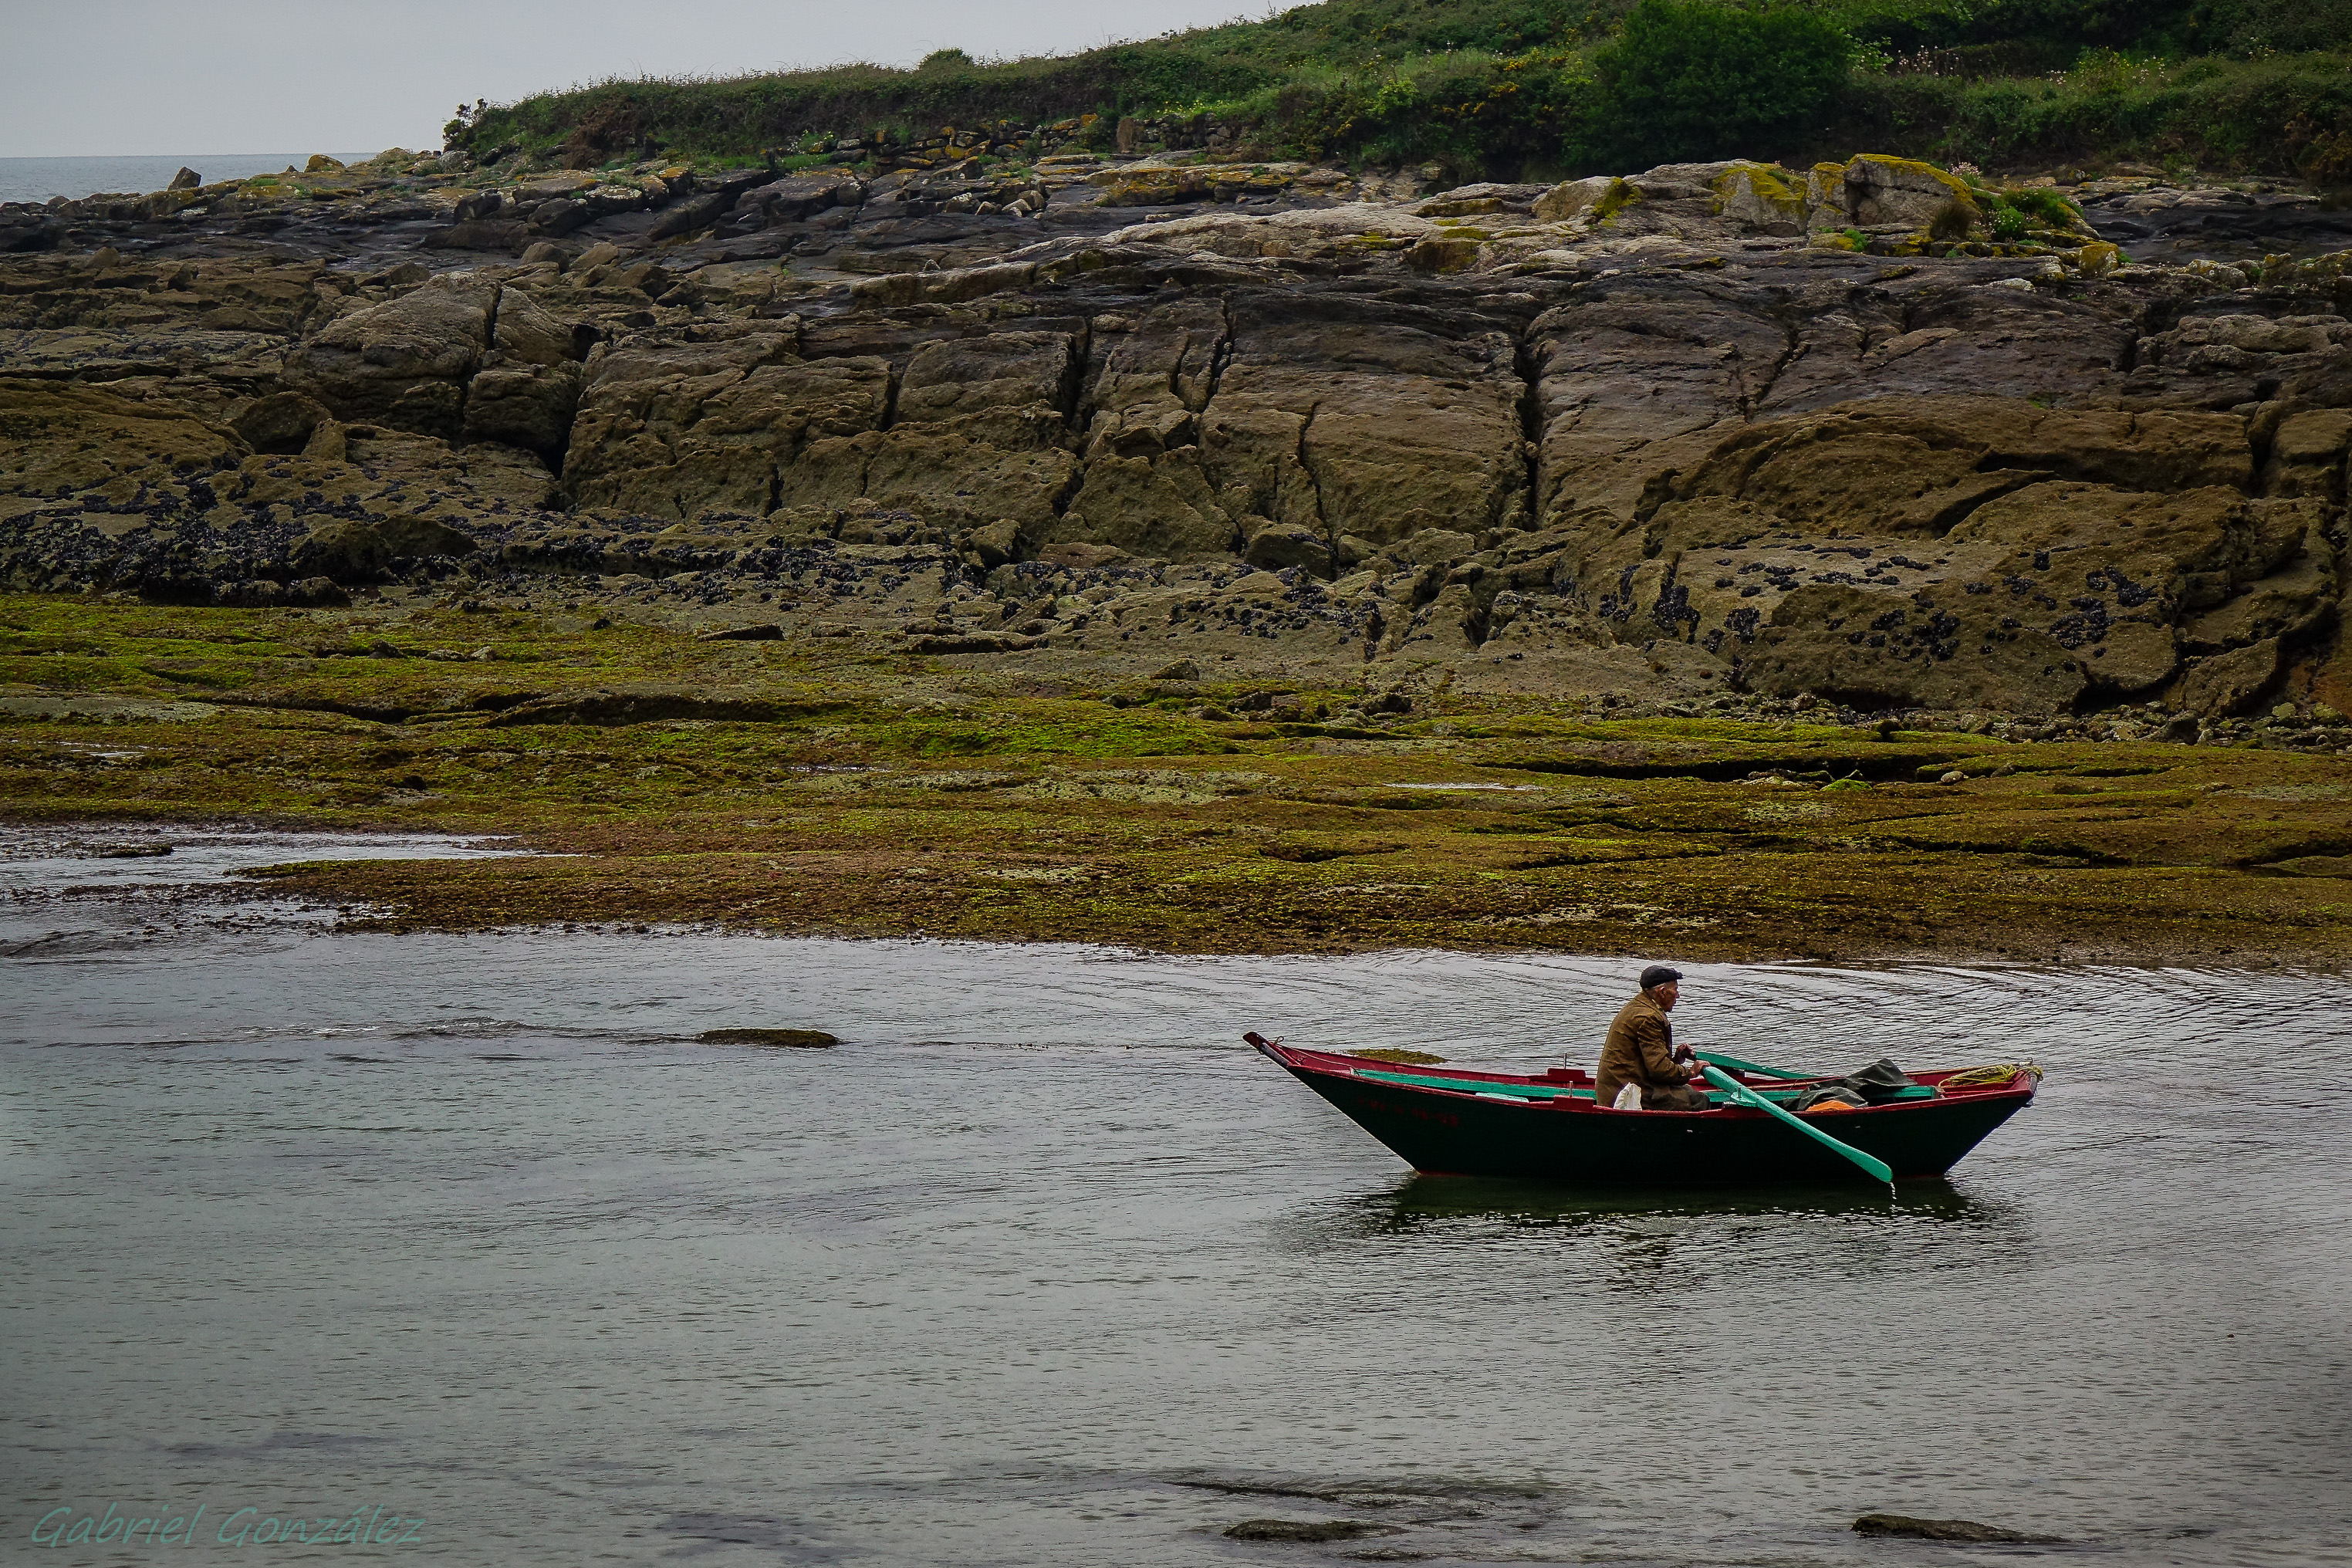
landscape, sea, coast, boat, shore, river, canoe, paddle, vehicle, bay, rapid, spain, boating, galicia, pontevedra, paisajes, kayaking, watercraft, espana, ggl1, gaby1, xovesphoto, sonyrx10, rx10, cangasdomorrazo, gphoto, xelodegalicia, gabrielcoru a, cangasdomorrazogaliciaespa a, watercraft rowing